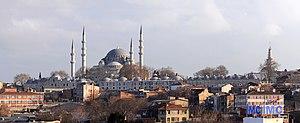
L'Empire ottoman, connu historiquement en Europe de l'Ouest comme l'Empire turc, la Turquie ottomane ou simplement la Turquie, est un empire fondé à la fin du XIIIᵉ siècle au nord-ouest de l'Anatolie, dans la commune de Söğüt, par le chef tribal oghouze Osman Iᵉʳ. Après 1354, les Ottomans sont entrés en Europe, et, avec la conquête des Balkans, le Beylik ottoman s'est transformé en un empire trans-continental. Après l'avoir encerclé et réduit à sa capitale et à quelques lambeaux, les Ottomans ont mis fin à l'Empire byzantin en 1453 par la conquête de Constantinople sous le règne du sultan Mehmed II.